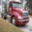
Label: truck